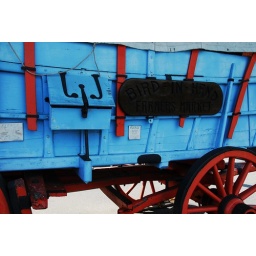
bird in hand farmers market